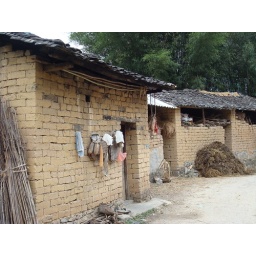
A mud brick building in a small village along our bike ride.